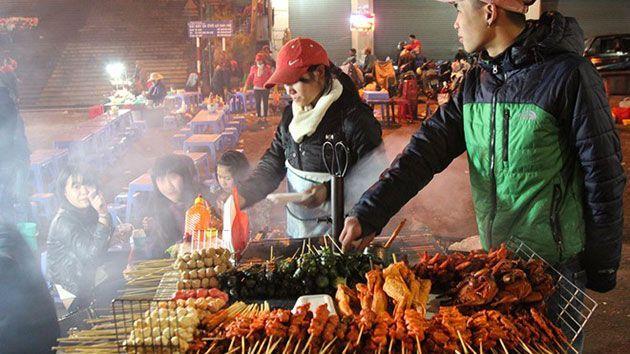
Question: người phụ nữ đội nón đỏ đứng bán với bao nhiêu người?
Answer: một người